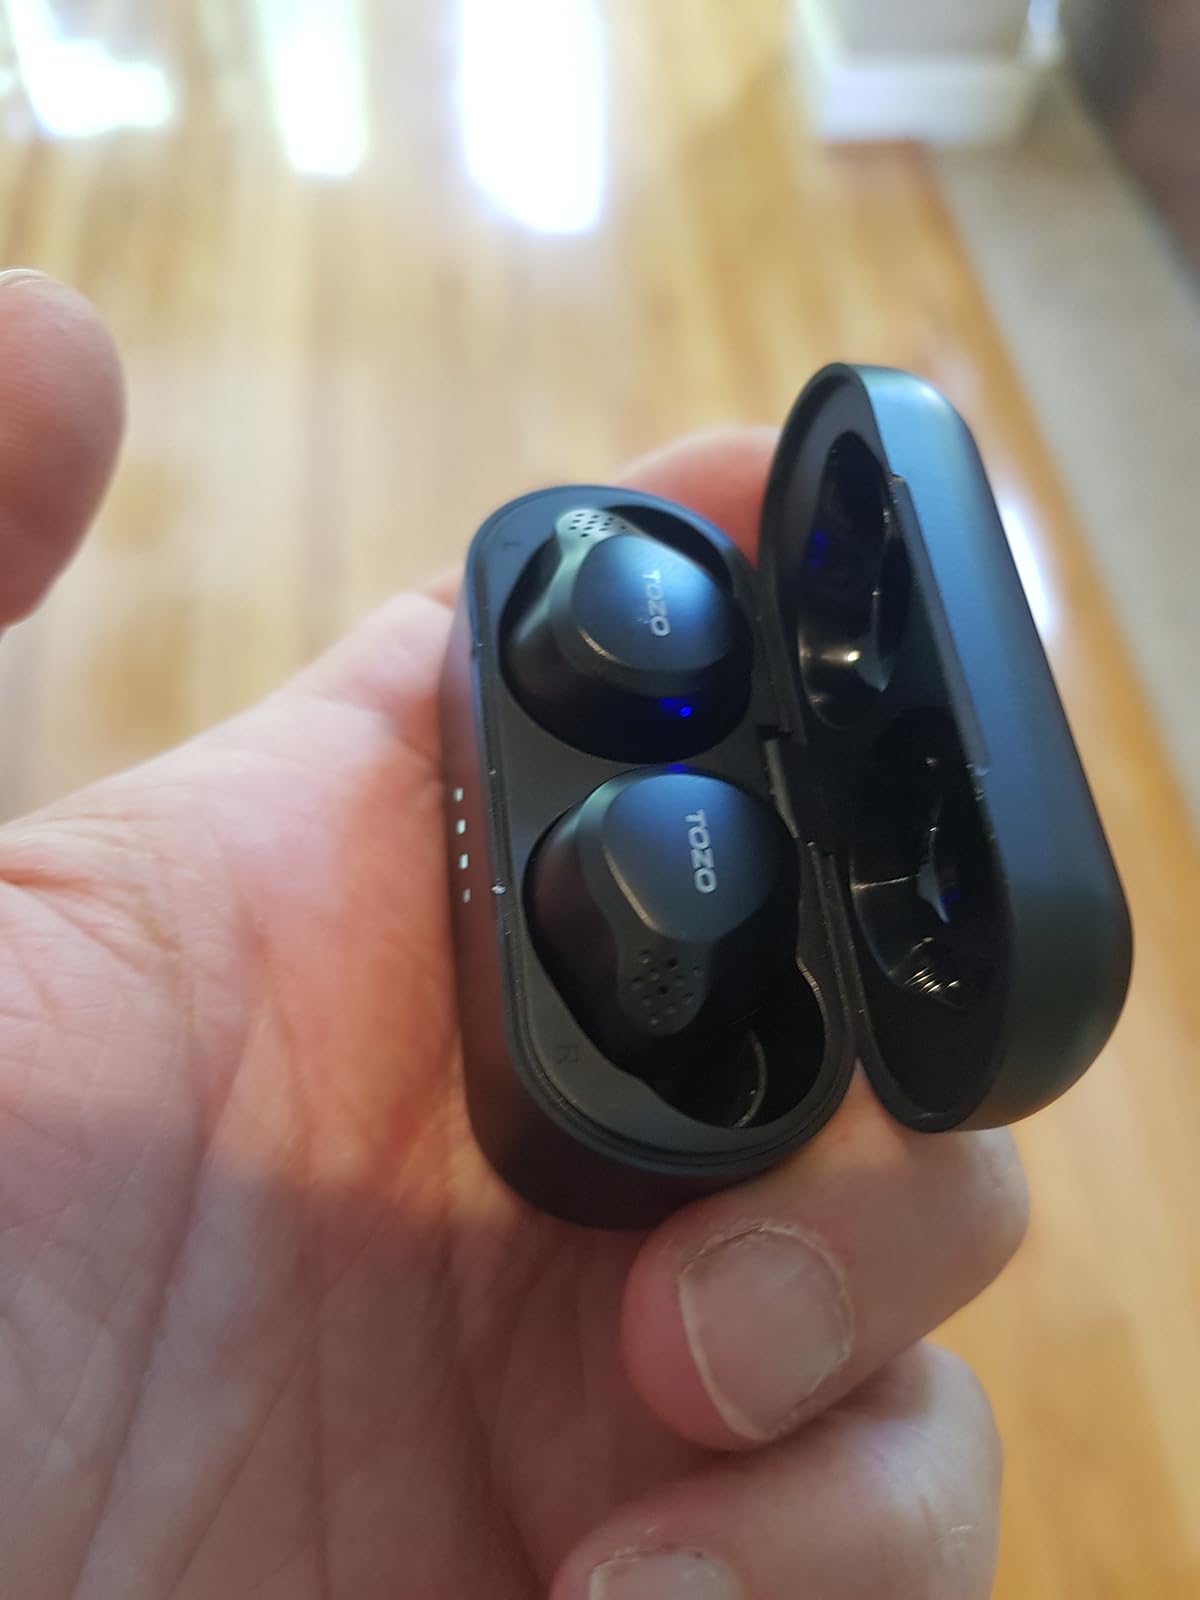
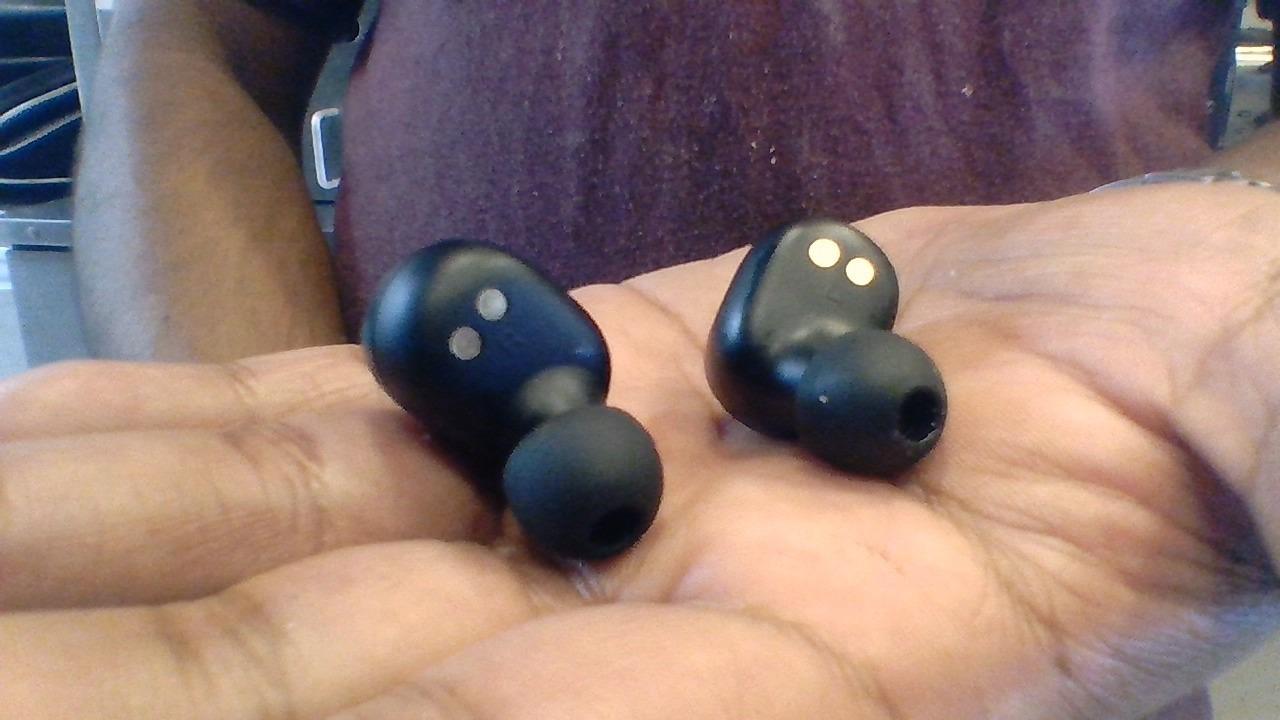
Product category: earbuds
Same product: no